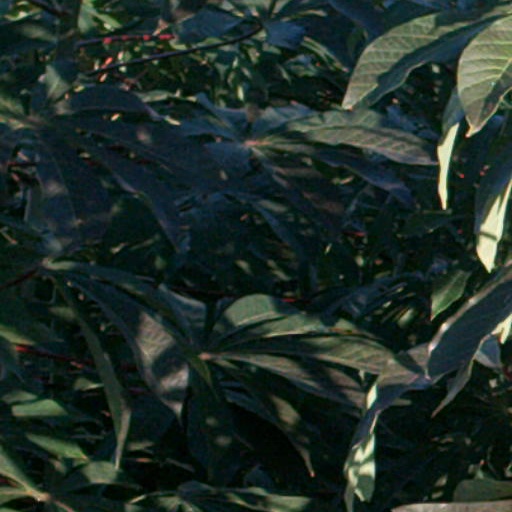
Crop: cassava